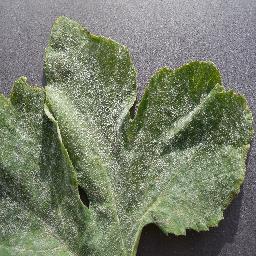
Label: Squash___Powdery_mildew